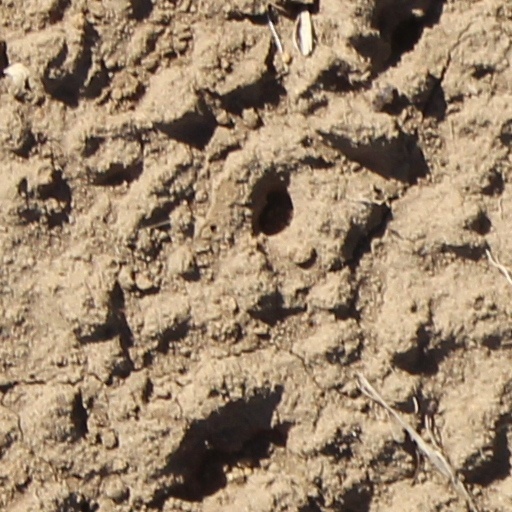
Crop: wheat